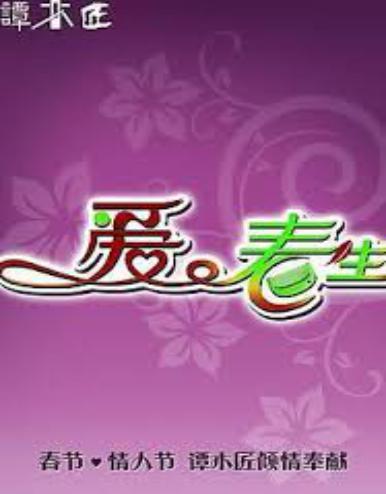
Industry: Necessities